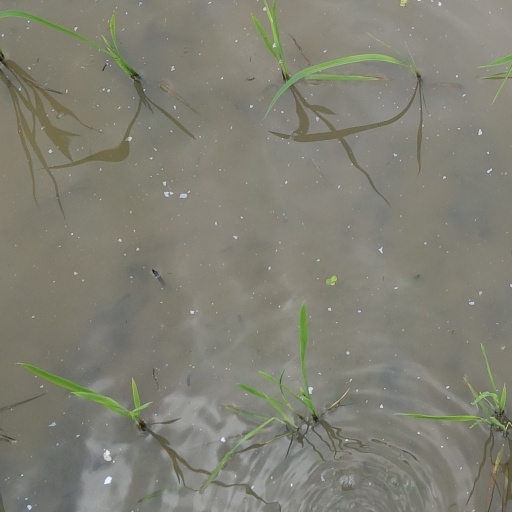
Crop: rice